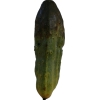
Label: cucumber